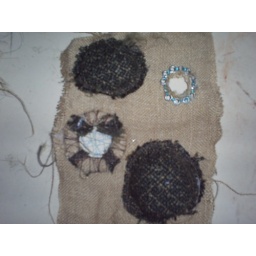
i'm exploring knots in tree bark and this is an experiment using wadding, eyelets and blue metalic thread